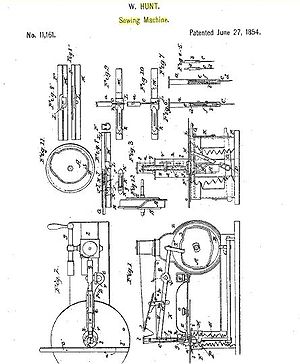
Walter Hunt / Billedgalleri
Walter Hunt var en amerikansk opfinder, der patenterede sikkerhedsnålen 10. april 1849. Snart efter solgte han patentet for 400 dollars.